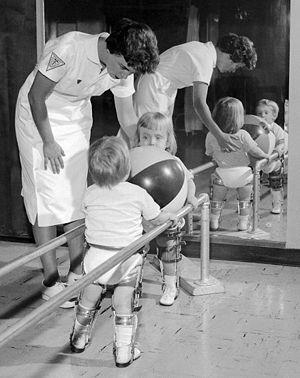
La médecine physique et de réadaptation est une spécialité médicale orientée vers la récupération de capacités fonctionnelles et de qualité de vie des patients atteints de handicap, congénital ou acquis, par accident par exemple. Les médecins qui ont approfondi ces études, souvent appelés « médecins rééducateurs », « physiatres » ou « médecins physiques », sont qualifiés en médecine physique et de réadaptation. Les rééducateurs sont particulièrement spécialisés dans les techniques de récupération d'une fonction optimale, particulièrement chez les sujets souffrant de lésion musculaire, ostéo-articulaire, cardio-respiratoire ou cérébrale.